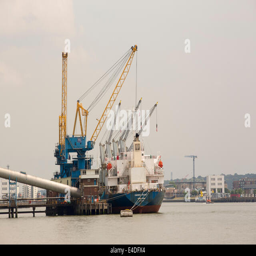
a boat unloading sugar at the factory